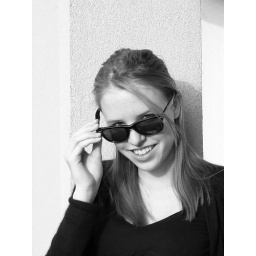
moon in silver bag